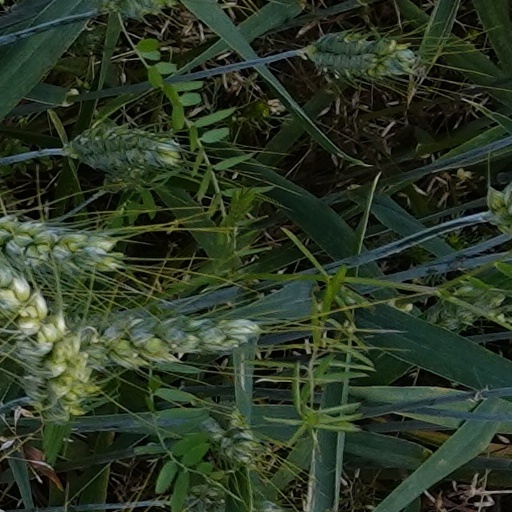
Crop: wheat